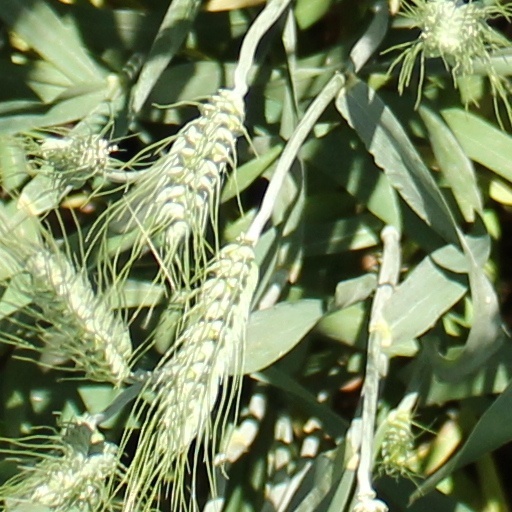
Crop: wheat